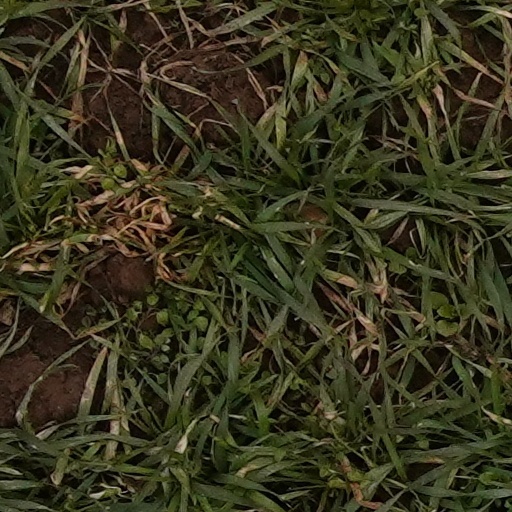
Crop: wheat